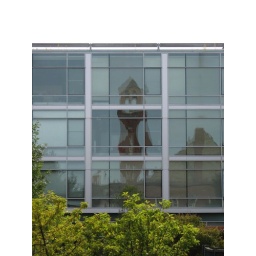
Reflection of a tower in a window off Mass Ave.